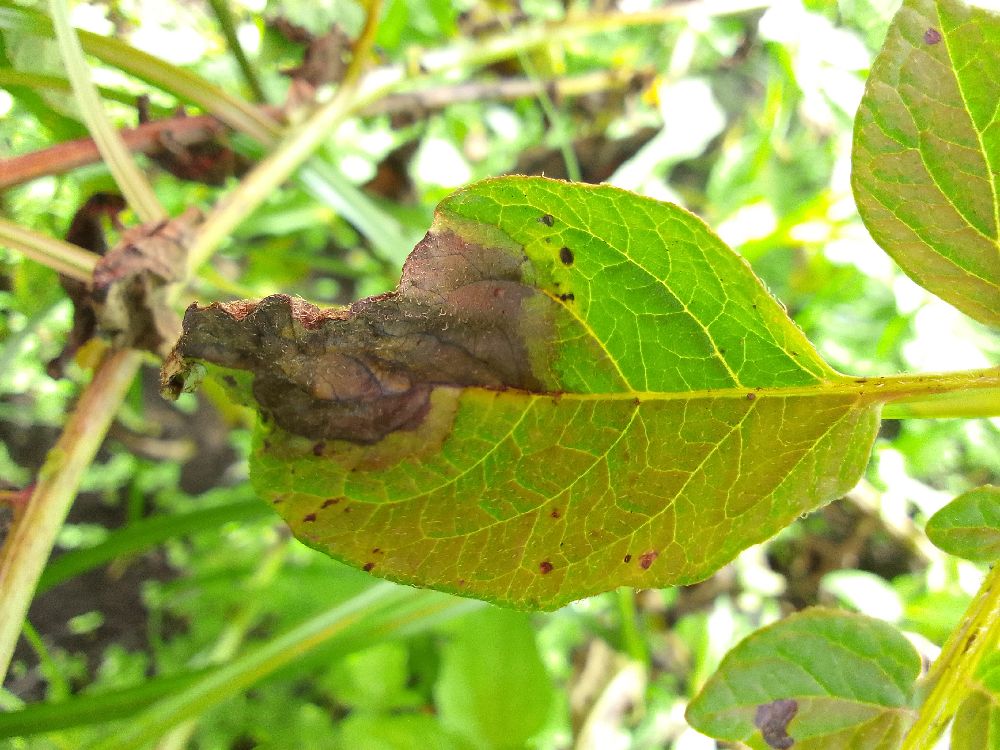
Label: Late blight